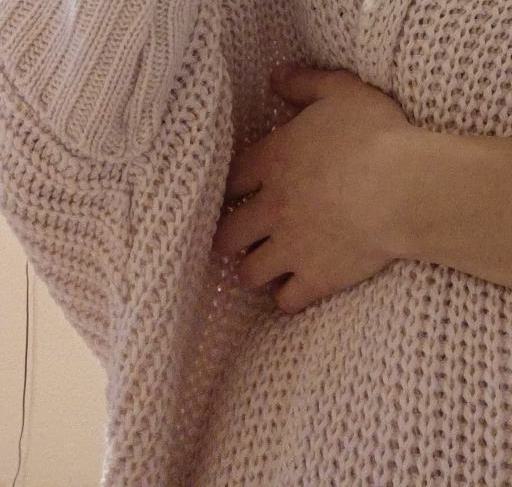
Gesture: no_gesture